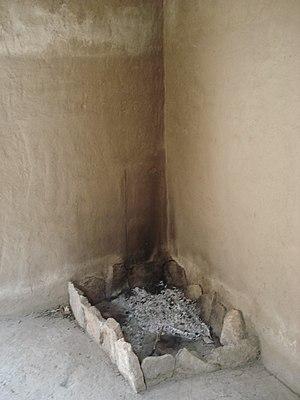
Aşıklı Höyük est un site archéologique situé en Cappadoce, à environ 25 km au sud-est de la ville d'Aksaray, en Turquie. Ce village a été occupé à partir de la fin du IXᵉ et durant la plus grande partie du VIIIe millénaire av. J.-C., durant le Néolithique acéramique, phase contemporaine du Néolithique précéramique B du Levant.
Le Néolithique du Proche-Orient est chronologiquement le plus précoce des épisodes de passage d'un mode de vie paléolithique à un mode de vie néolithique à se produire dans le monde. Il prend place entre le Levant et le Zagros occidental, incluant une partie de l'Anatolie, au début de l'Holocène, entre 10000 et 5500 av. J.-C. environ.